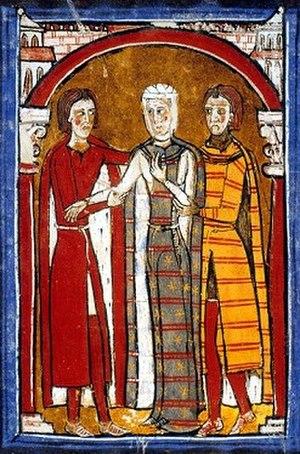
Gausfred III, né vers 1103 et mort en 1164, a été comte du Roussillon de 1113 jusqu'à sa mort. Il était le fils et le successeur de Girard Iᵉʳ, qui a été assassiné, alors que Gausfred était encore un enfant. Arnold Gausfred, le jeune oncle du comte, a tenu le rôle de régent jusqu'en 1121.
Le Liber feudorum Ceritaniae est, comme son titre latin l'indique, un livre enregistrant les fiefs dans les comtés du comté de Cerdagne, qui à l'époque comprenait les anciens comtés du Roussillon et du Conflent, ainsi que les obligations féodales du comte et de ses vassaux. Il est conservé dans le Arxiu de la Corona d'Aragó et se compose de 272 folios, contenant 379 chartes et 32 miniatures colorées sur un fond d'or. Il a probablement été initialement copié à partir d'une partie du Liber feudorum maior, qui est plus ancien de plusieurs décennies. Il contient en effet tous les documents relatifs à la Cerdagne et le Roussillon contenus dans le LFM et exactement dans le même ordre, ainsi que six autres documents. La majorité des chartes date des années 1172-6.
Bernard Aton IV Trencavel est un vicomte d’Albi et de Nîmes de 1074 à 1129, et un vicomte de Carcassonne, de Razès, de Béziers et d’Agde de 1099 à 1129. Il était fils de Raimond-Bernard Trencavel, vicomte d’Albi et de Nîmes, et d’Ermengarde, vicomtesse de Carcassonne, Razès, de Béziers et d’Agde.